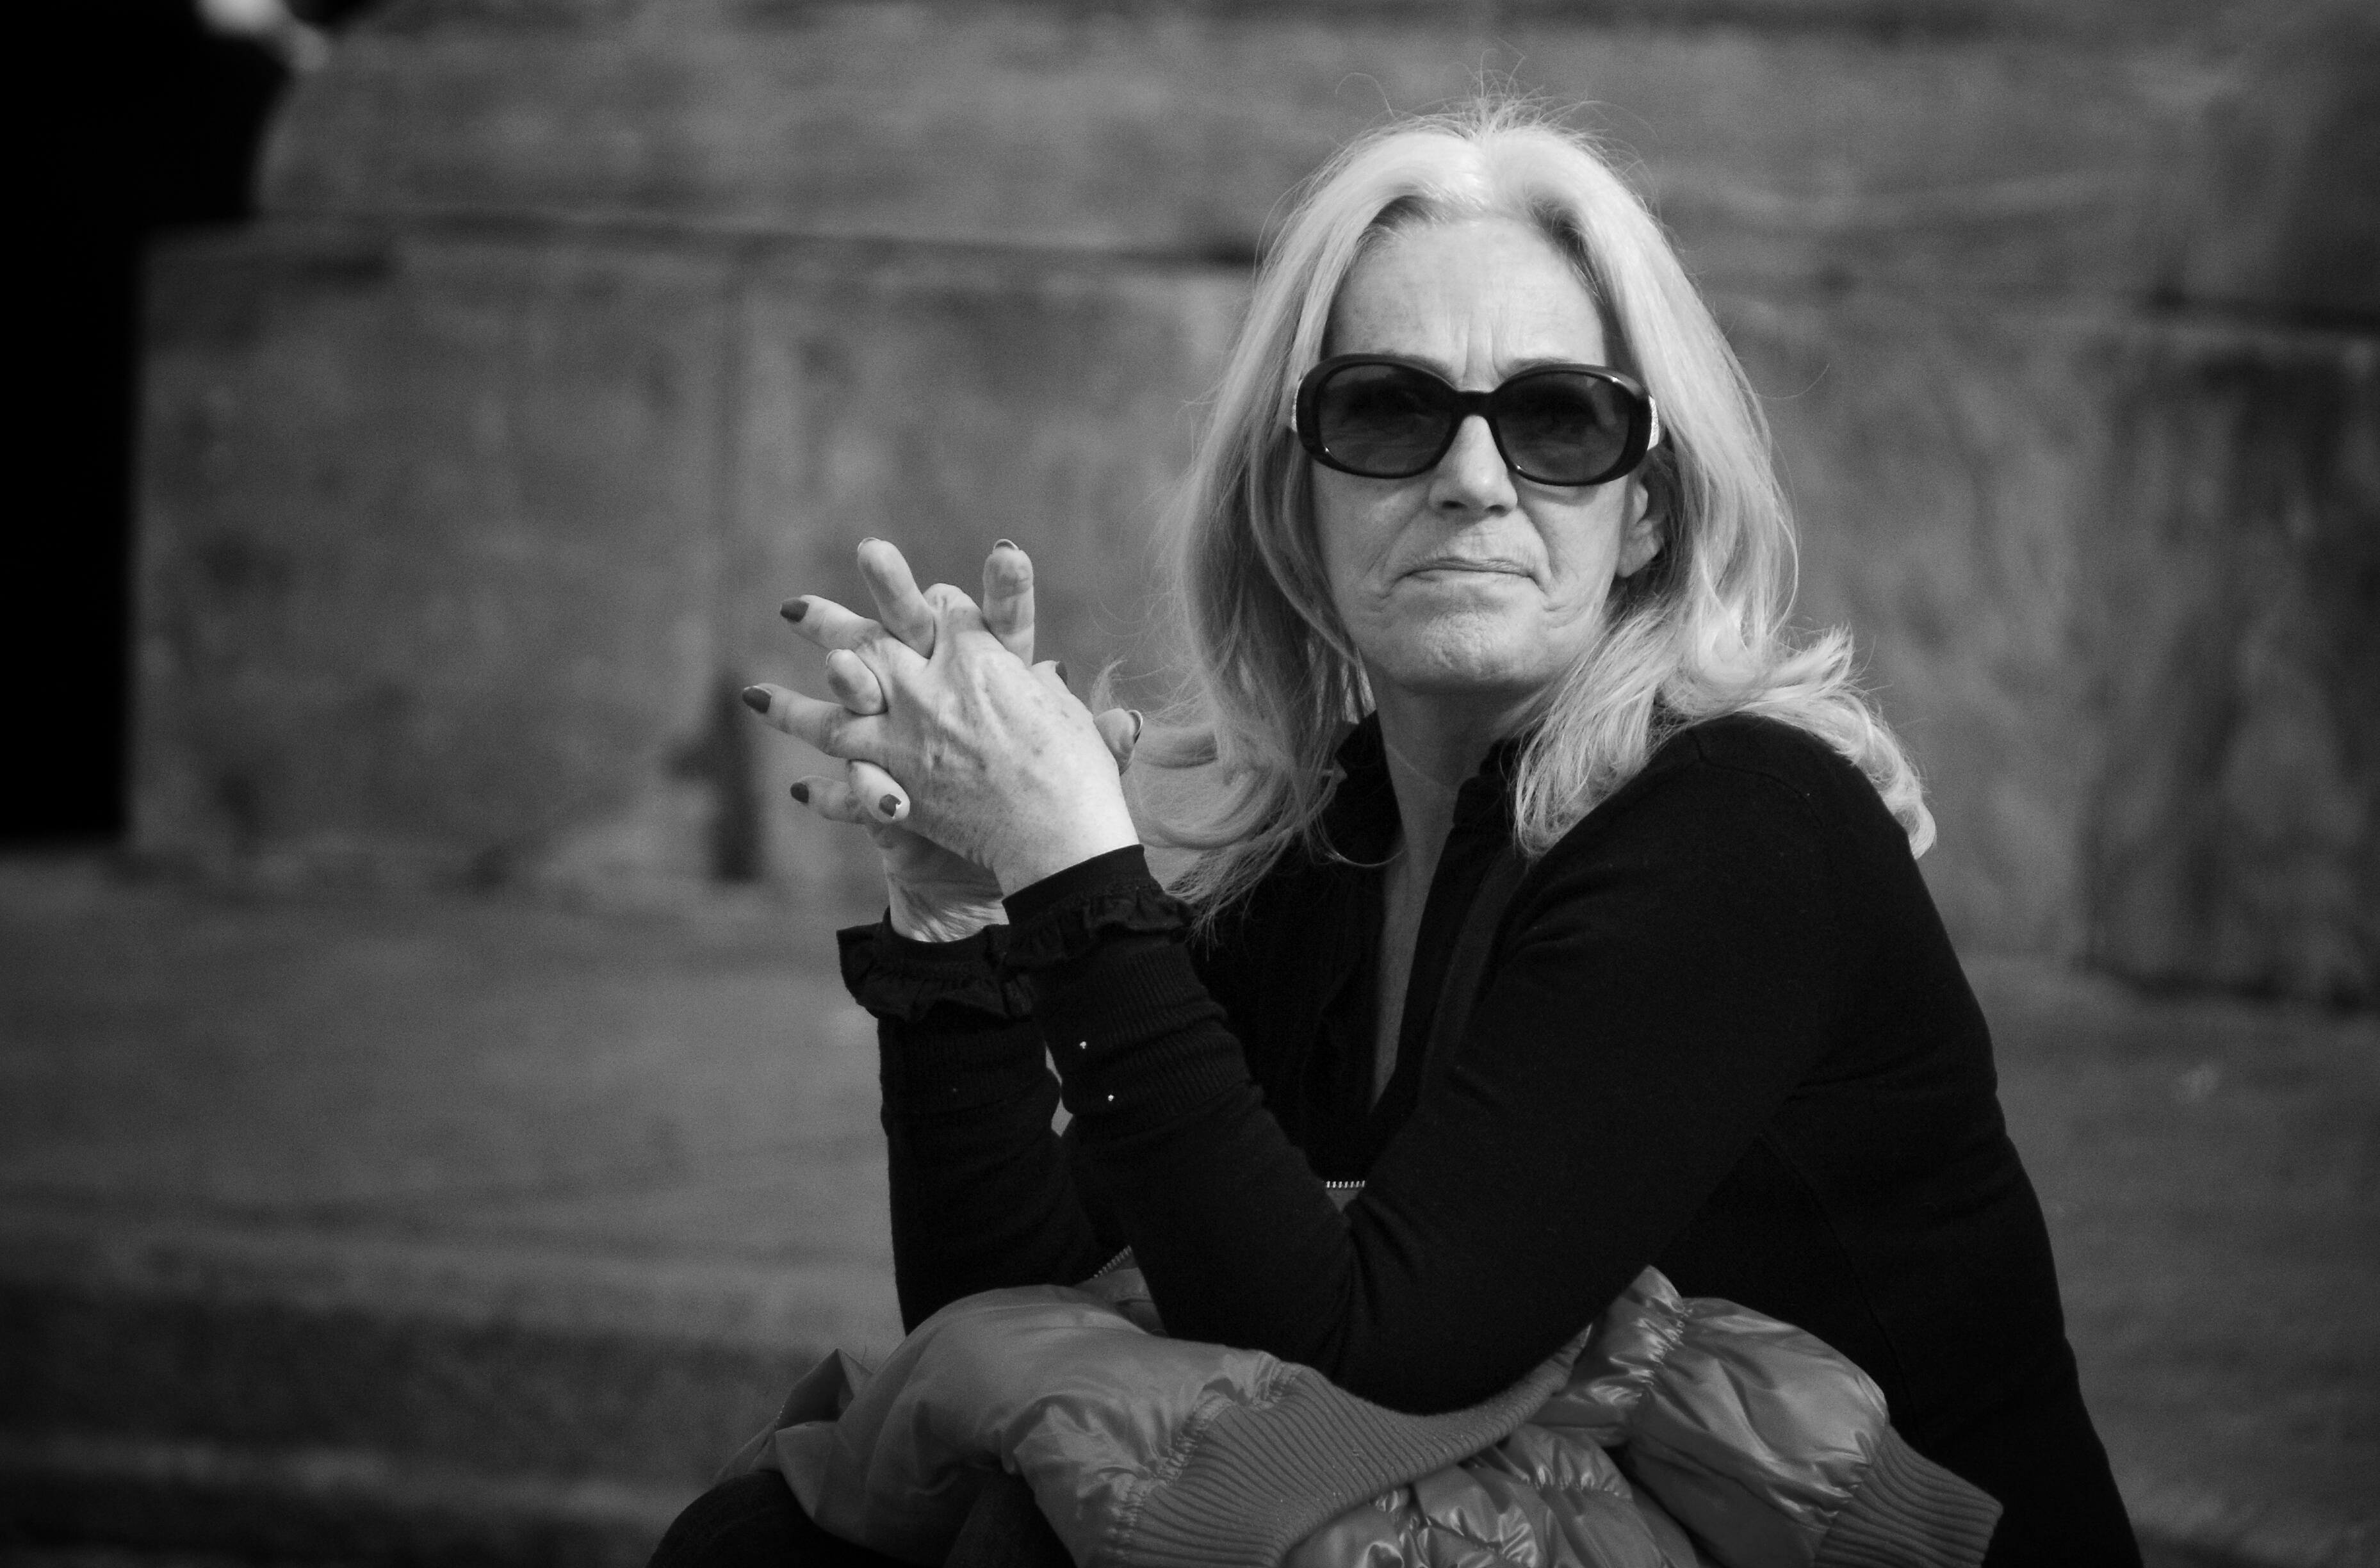
person, black and white, people, white, street, photography, urban, social, portrait, model, lens, sitting, darkness, black, monochrome, lady, streetphotography, bw, blackandwhite, blackwhite, streets, shooting, moments, glasses, public, photograph, beauty, sony, pretoebranco, rua, streetphoto, lisboa, lisbon, moment, emotion, unposed, decisive, souls, pretobranco, preto, retratos, sp, dslra200, pb, fotografiaderua, streetmoments, lavinha, sal50f18, a200, sal, photo shoot, monochrome photography, portrait photography, film noir, human positions